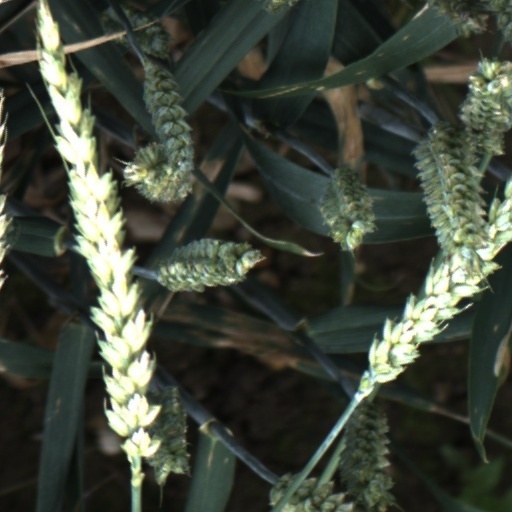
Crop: wheat